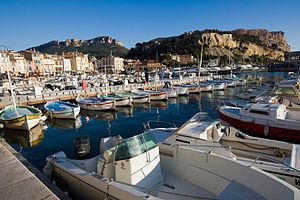
Adieu ma Joliette est la troisième histoire de la série Léo Loden par Christophe Arleston et Serge Carrère. Elle est publiée pour la première fois en 1993 aux éditions Soleil avant d'être rééditée en 1999.
Cassis est une commune du département des Bouches-du-Rhône et de la région administrative Provence-Alpes-Côte d'Azur. Elle est caractérisée par les falaises présentes sur son territoire et par les vins de Cassis produits dans la région. Le tourisme joue un rôle important dans l'économie de cette commune.